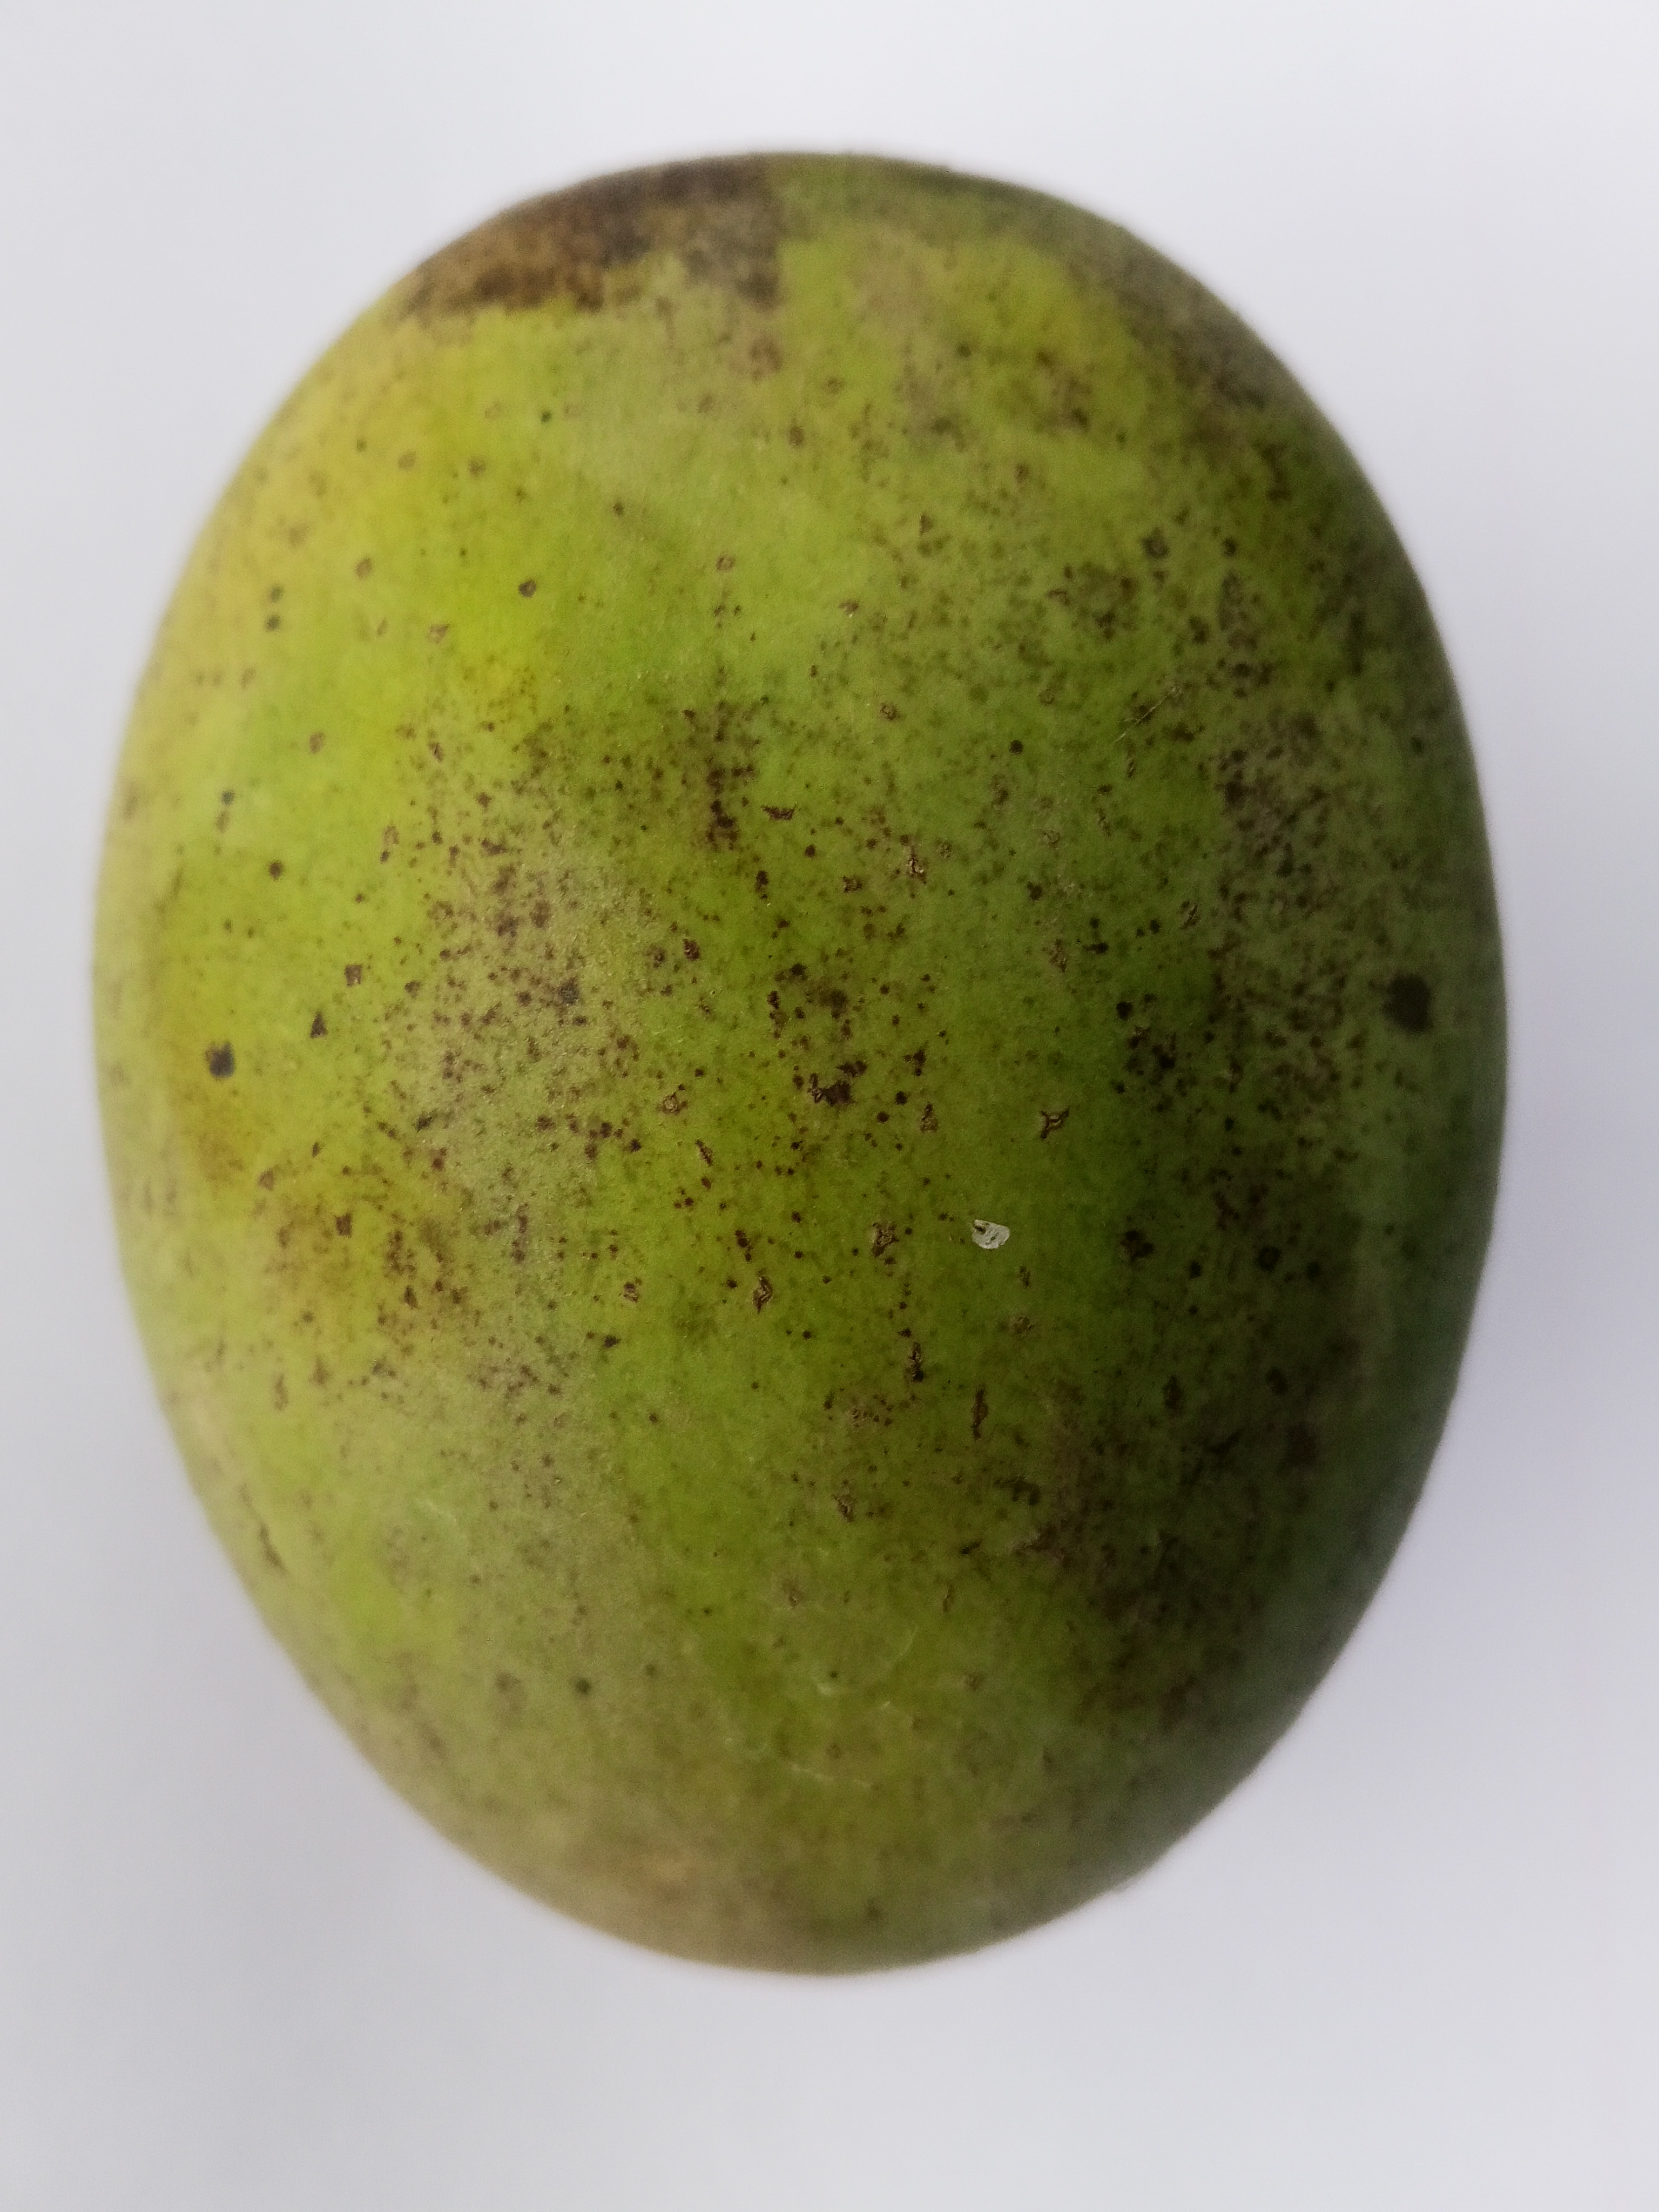
Mango variety: Langra